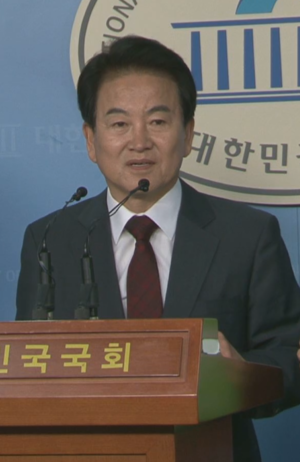
Chung Dong-young, né le 27 juillet 1953, est un homme politique sud-coréen ayant été ministre de la réunification de juin 2004 à décembre 2005.